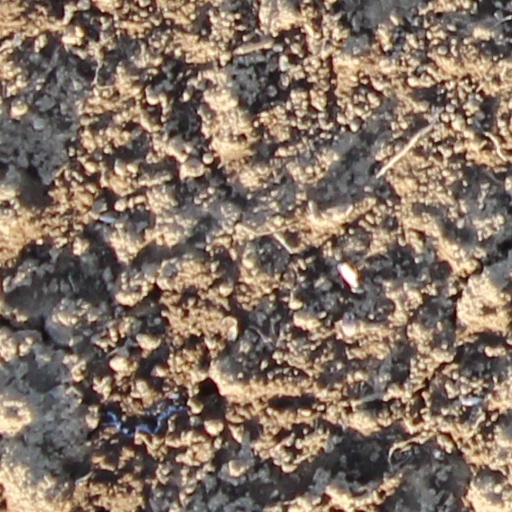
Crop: wheat